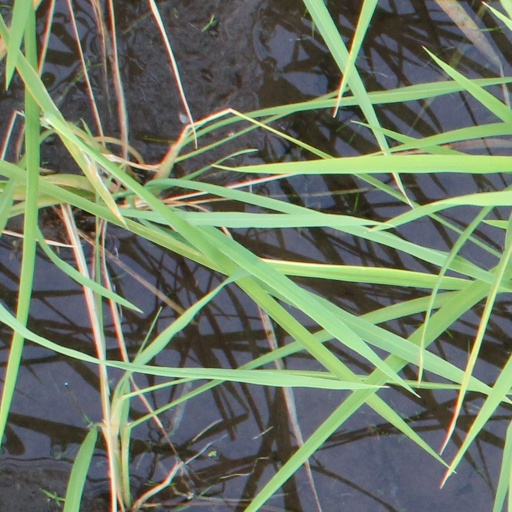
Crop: rice